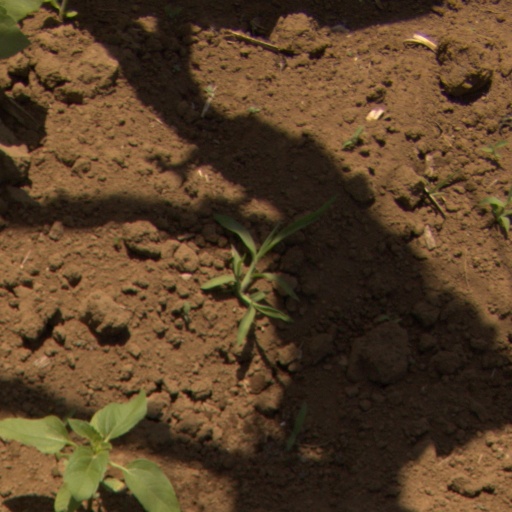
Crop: Jerusalem artichoke